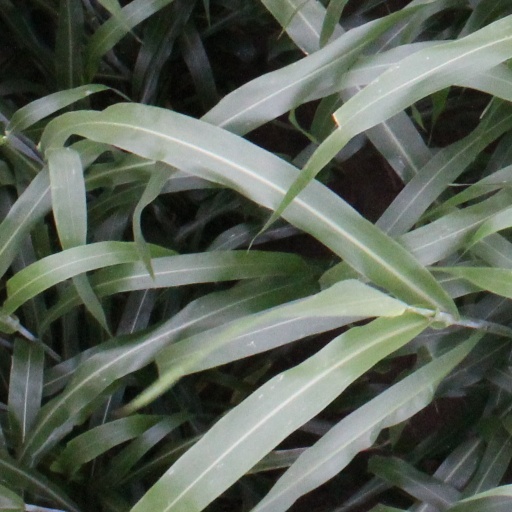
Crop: sorghum